Religious art

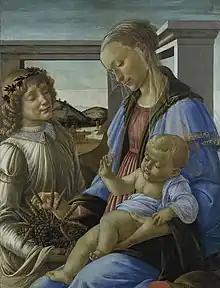
An example of a Madonna with an Angel, painted by Sandro Botticelli (1470) and commissioned by the Catholic Church during the Renaissance in Florence (Boston, Isabella Stewart Gardner Museum)

In India, the Buddhist art flourished and even influenced the development of Hindu art, until Buddhism nearly disappeared in India around the 10th century due in part to the vigorous expansion of Islam alongside Hinduism.